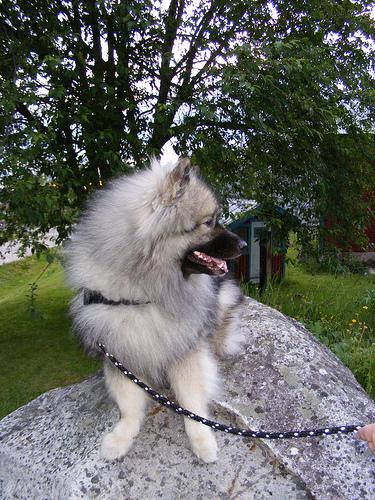
Breed: keeshond